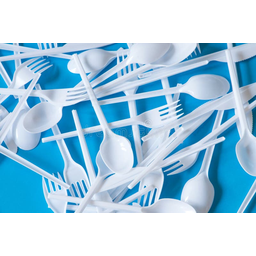
Label: plastic